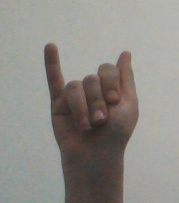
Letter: meem